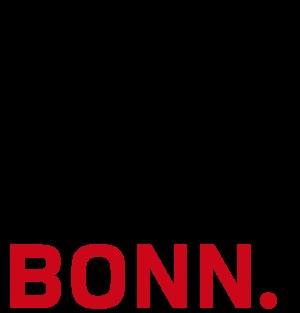
Bonn est une ville fédérale allemande située au bord du Rhin dans le sud du Land de Rhénanie-du-Nord-Westphalie, à 25 km au sud de Cologne et 54 km au nord de Coblence. Bonn est aujourd'hui le deuxième siège du gouvernement fédéral.